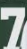
Number: 7